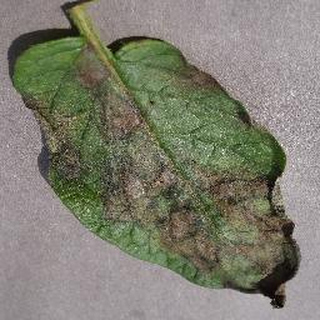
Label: potato_late_blight